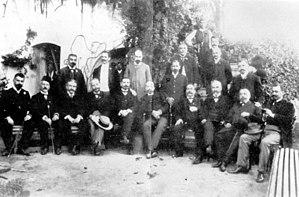
La révolte de Thérissos est un épisode de l'histoire de la Crète. C'est une insurrection qui éclate en mars 1905 contre le gouvernement de la Crète, alors autonome. Elle est menée par Elefthérios Venizélos et tire son nom du village natal de la mère de Venizélos, Thérissos, qui est le siège de cette révolte.
La Crète connaît une période d'autonomie de 1897 à 1913.